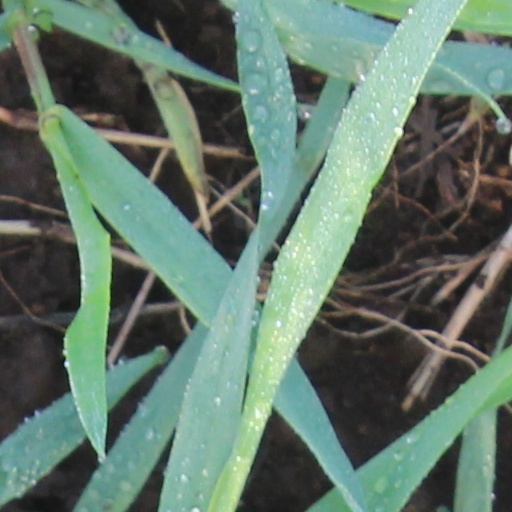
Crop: wheat